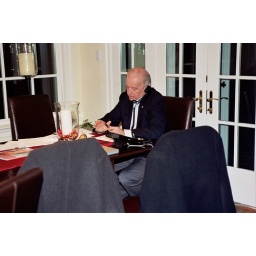
Always on the job, Senator Biden working from the kitchen table at his home in Wilmington.